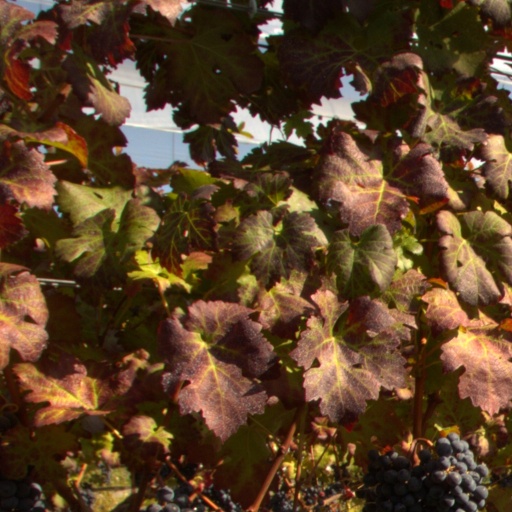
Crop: grape